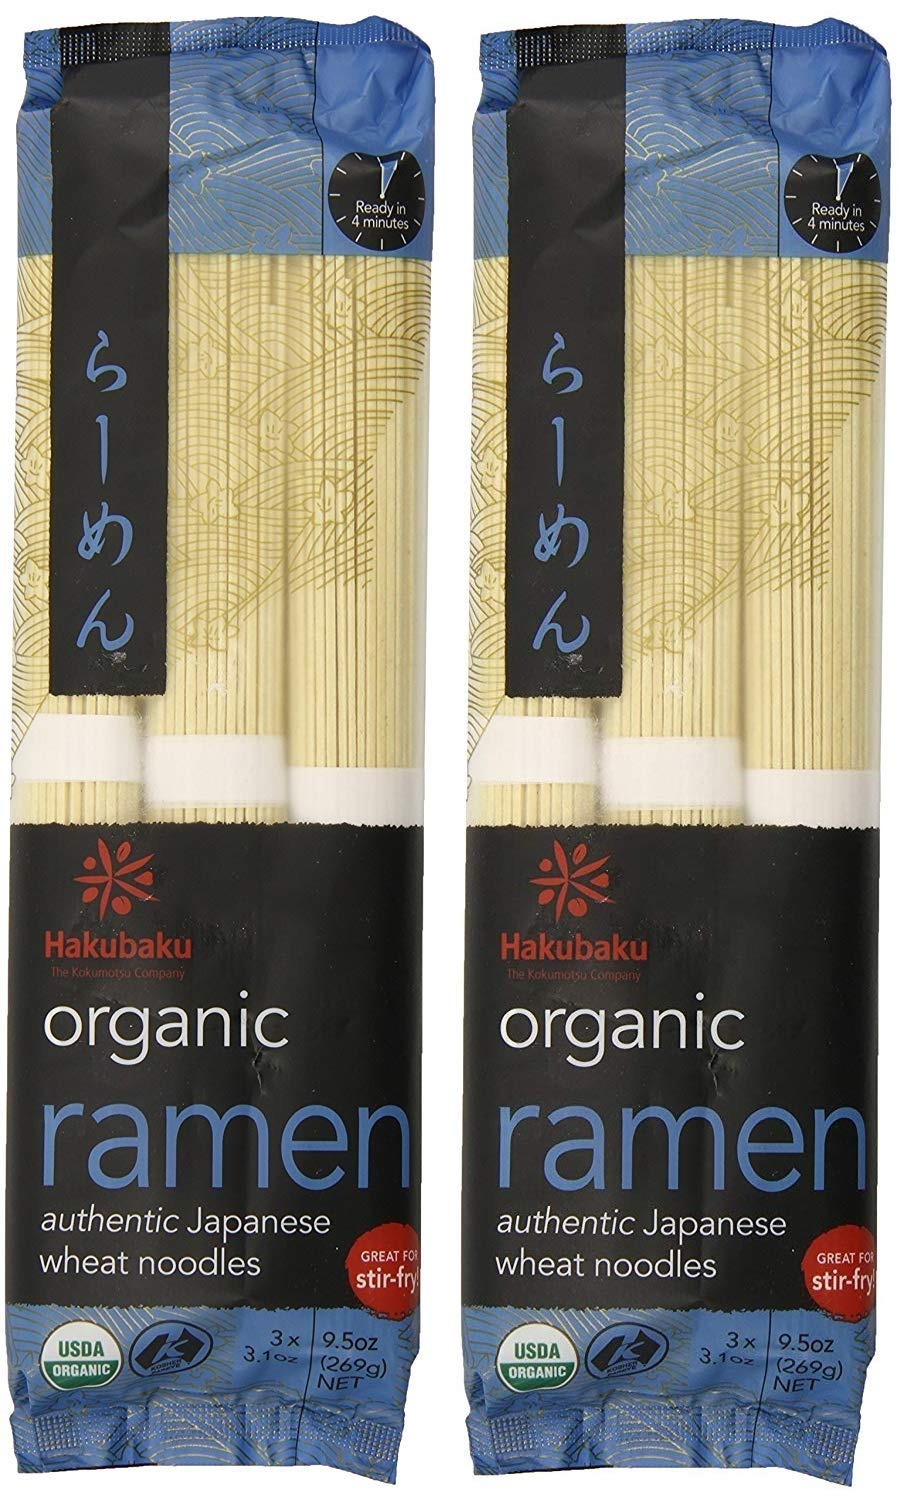
Item Name: Hakubaku Organic Ramen Noodles 9.5 oz each (2 Items Per Order)
Product Description: Organic ramen noodle, Pack of 2
Value: 19.0
Unit: Ounce

Price: 10.095